D.C. Follies

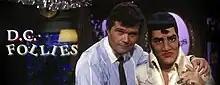

D.C. Follies is a syndicated sitcom which aired from 1987–1989. The show was set in a Washington, D.C. bar, where a bartender played by Fred Willard would welcome puppet caricatures of politicians and popular culture figures.